K. R. Market

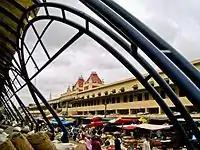
KR Market in 2011

K R Market (Krishnarajendra Market), also known as City Market, is the largest wholesale market dealing with commodities in Bangalore, India. It is named after Krishnarajendra Wodeyar, a former ruler of the princely state of Mysore. The market is located in the Kalasipalya area, adjacent to the Tipu Sultan's Summer Palace, on Mysore Road at itrajendra Road. It is the first locality in the whole of Asia to get and considered to be one of the biggest flower markets in Asia.